List of Jolin Tsai concerts

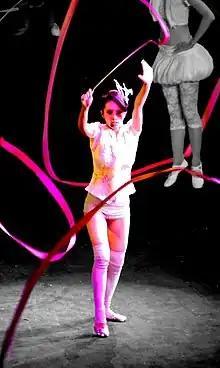
Tsai performing during the Dancing Forever World Tour in Singapore, April 2007

Taiwanese singer Jolin Tsai has held a total of five major concert tours (comprising 168 concerts) and 21 one-off concerts to date. In 1999, she held her first one-off concert, the 1019 I Can Concert, in Taipei, Taiwan. In 2004, she launched her first concert tour, the J1 World Tour, which spanned one year and nine months, with eight performances in seven cities in Asia and North America. In 2006, Tsai embarked on her second concert tour, the Dancing Forever World Tour, which lasted two and a half years and included 28 shows across 20 cities in Asia, Oceania, and North America, attracting approximately 500,000 attendees and generating a box office revenue of around NT$1 billion.